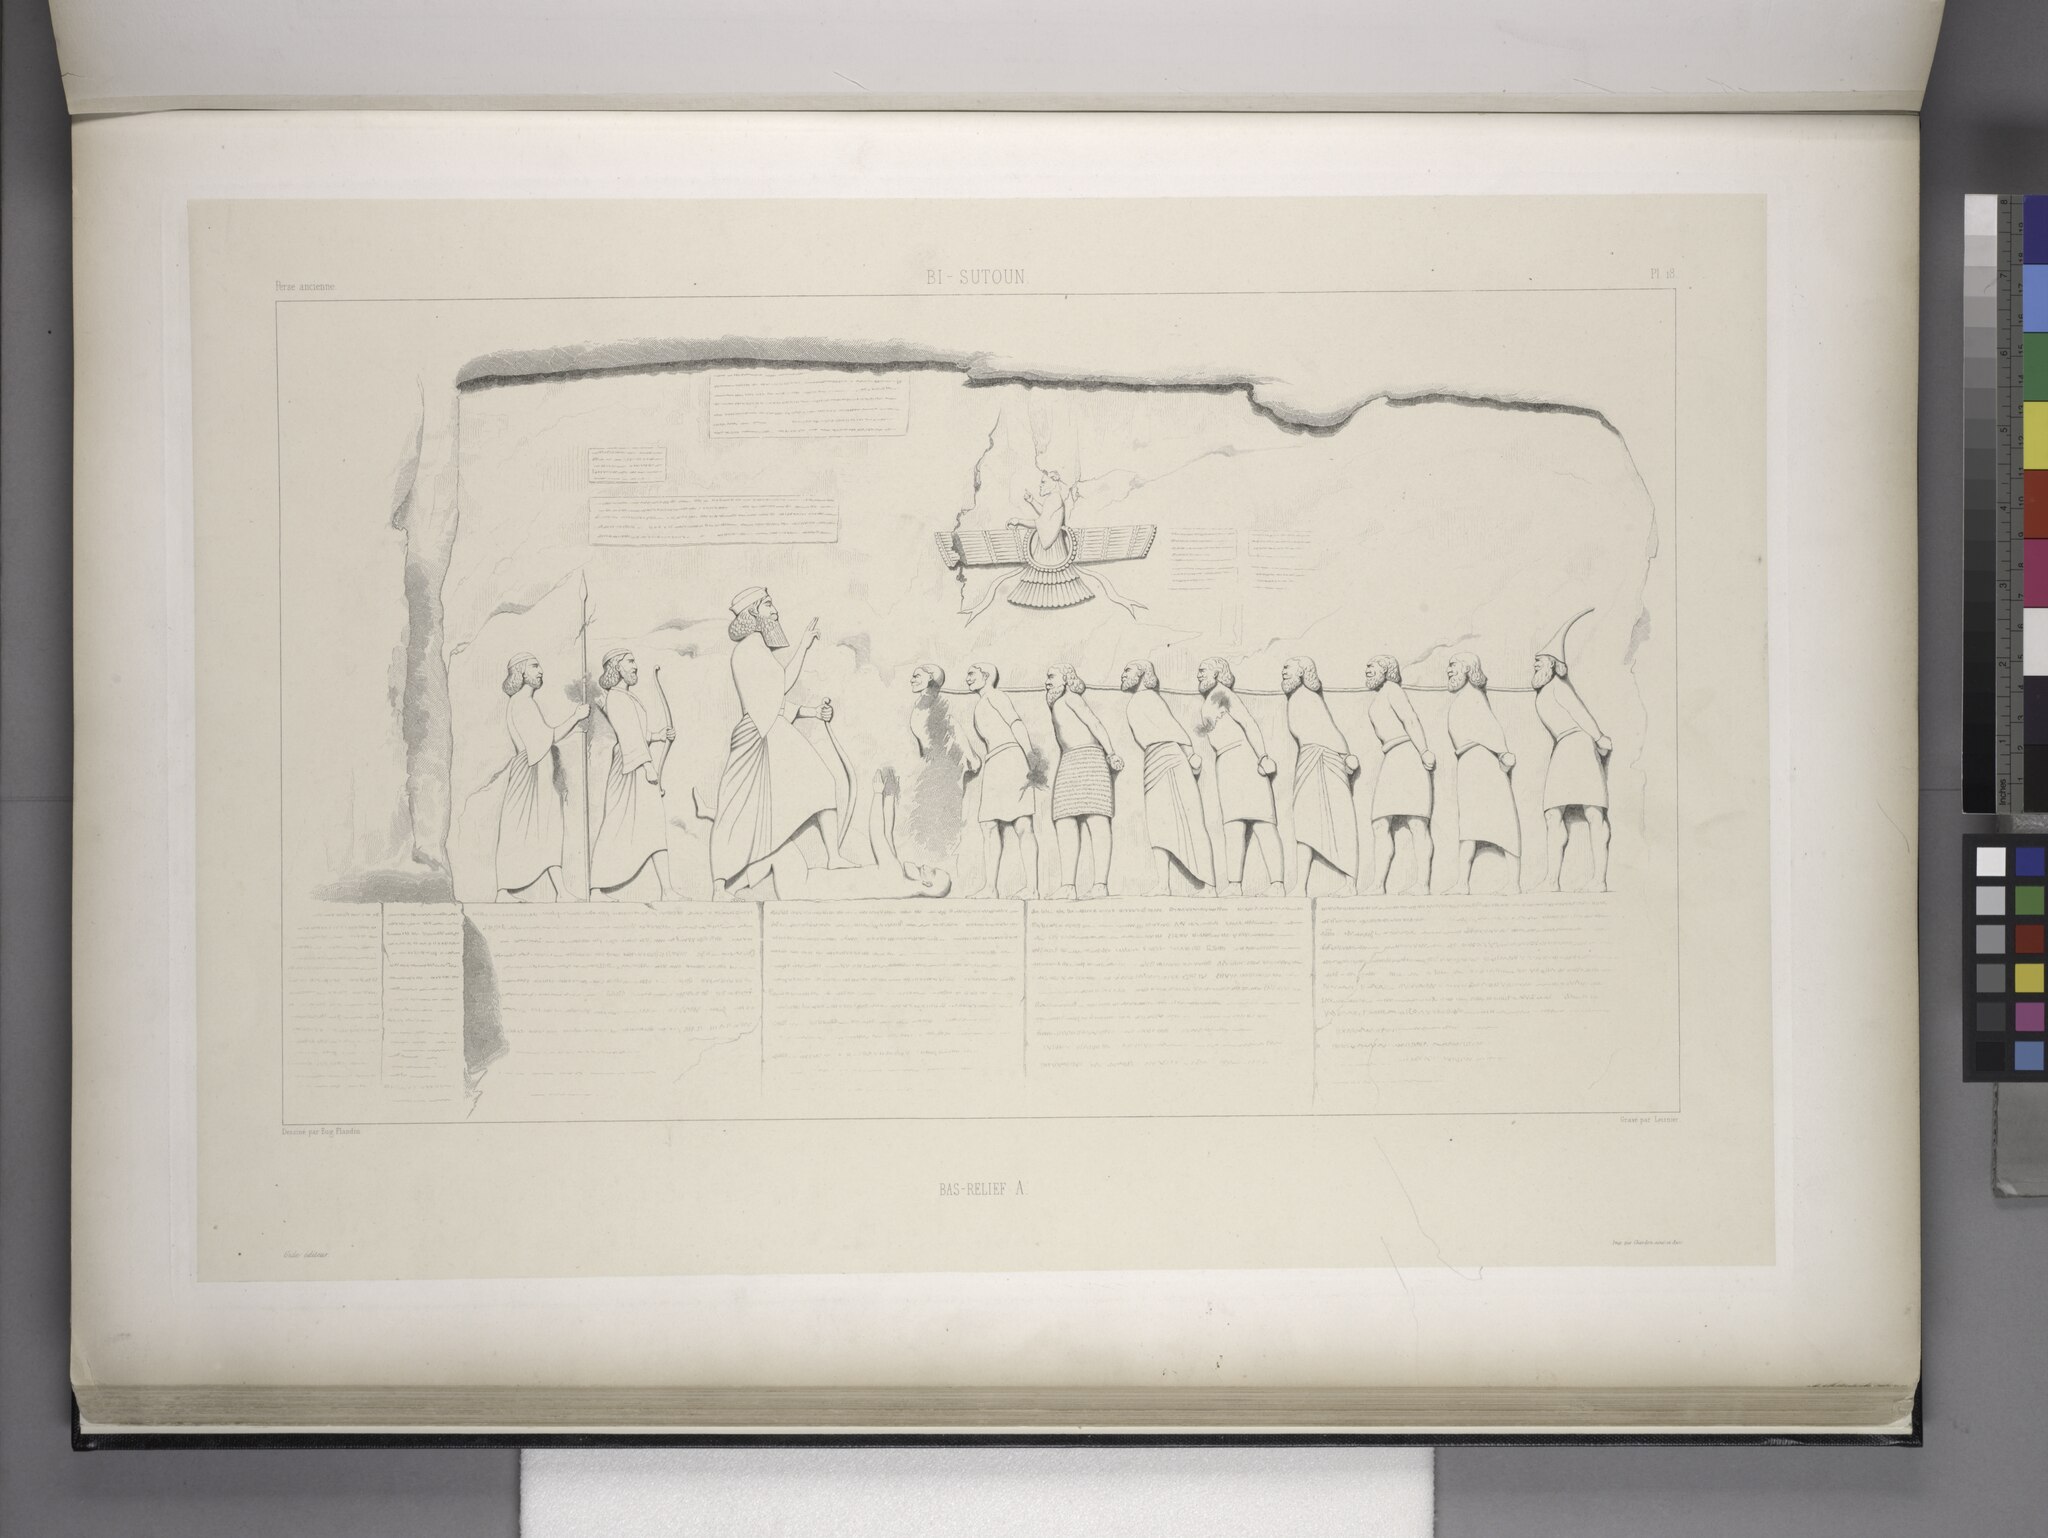
Title: Bi-Sutoun. Bas-relief A (NYPL b12482496-1542725)
Description: Bi-Sutoun. Bas-relief A
Date: 1851
Categories: Behistun Inscription, Images uploaded by Fæ, PD-old-100-expired, PD-scan (PD-old-auto-expired), Images from the New York Public Library, CC-PD-Mark, Voyage en Perse, PD-old missing SDC copyright status